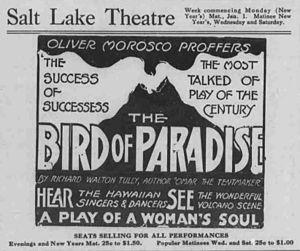
Joseph Kekuku, né Joseph Kekuku’upenakana’iaupuniokamehameha Apuakehau est l'inventeur de la guitare steel.